Dorm (film)

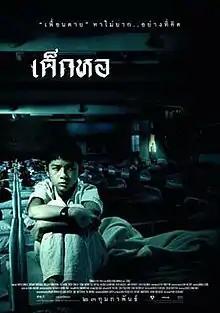
The Thai movie poster.

Dek hor (also Dorm or "My School") is a 2006 Thai horror-drama film directed by Songyos Sugmakanan.